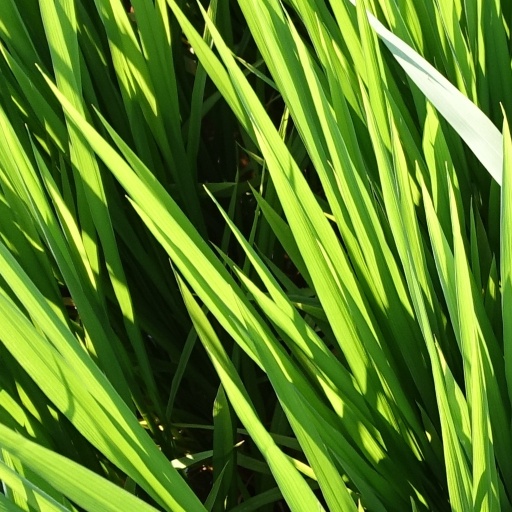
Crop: rice